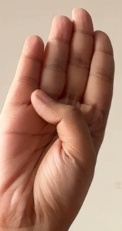
ASL sign: B